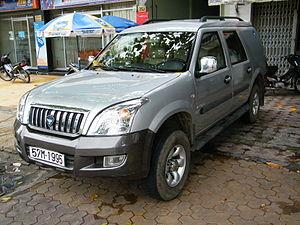
Mekong Auto Corporation est un constructeur automobile dont le siège social est implanté à Hô-Chi-Minh-Ville au Vietnam. La société a été créée en 1991, et a produit sa première voiture dans l'usine de Cuu Long Auto le 20 mai 1992. Le constructeur japonais de machines « Saeilo Japan Inc » en est le principal actionnaire avec 51 % du capital. La société a ouvert son usine Co Loa Auto à Hanoï en 1993.